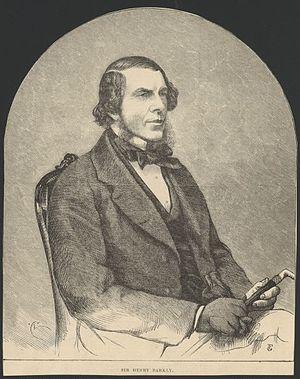
Henry Barkly est un politicien, scientifique et gouverneur colonial britannique.
Le Gouverneur de Maurice britannique est le représentant de la Maurice britannique entre 1810 à 1968.